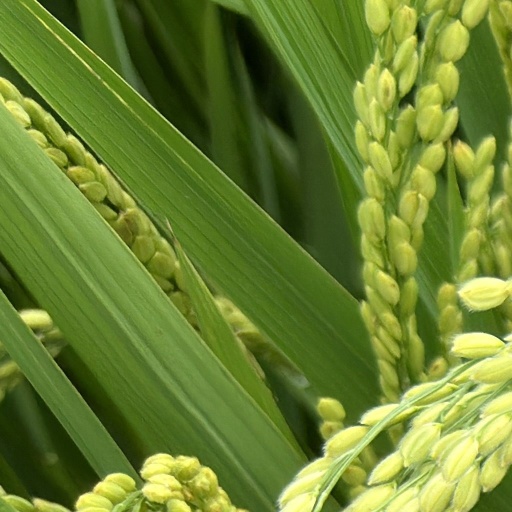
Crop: rice